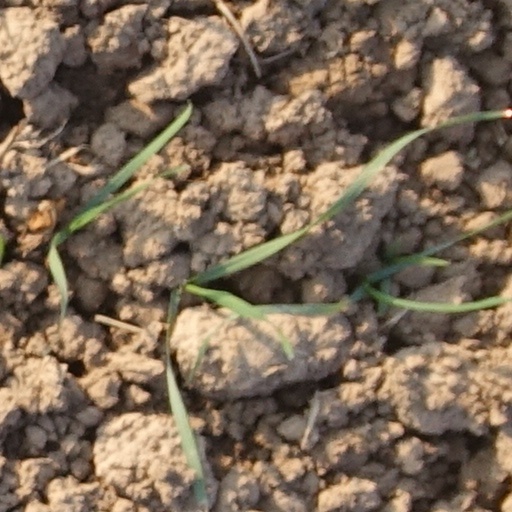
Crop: wheat